Beatrice Tinsley

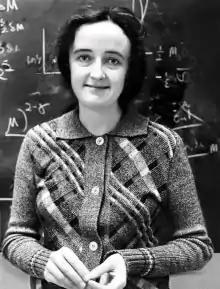

Beatrice Muriel Hill Tinsley (27 January 1941 – 23 March 1981) was a British-born New Zealand astronomer and cosmologist, and the first female professor of astronomy at Yale University, whose research made fundamental contributions to the astronomical understanding of how galaxies evolve, grow and die.